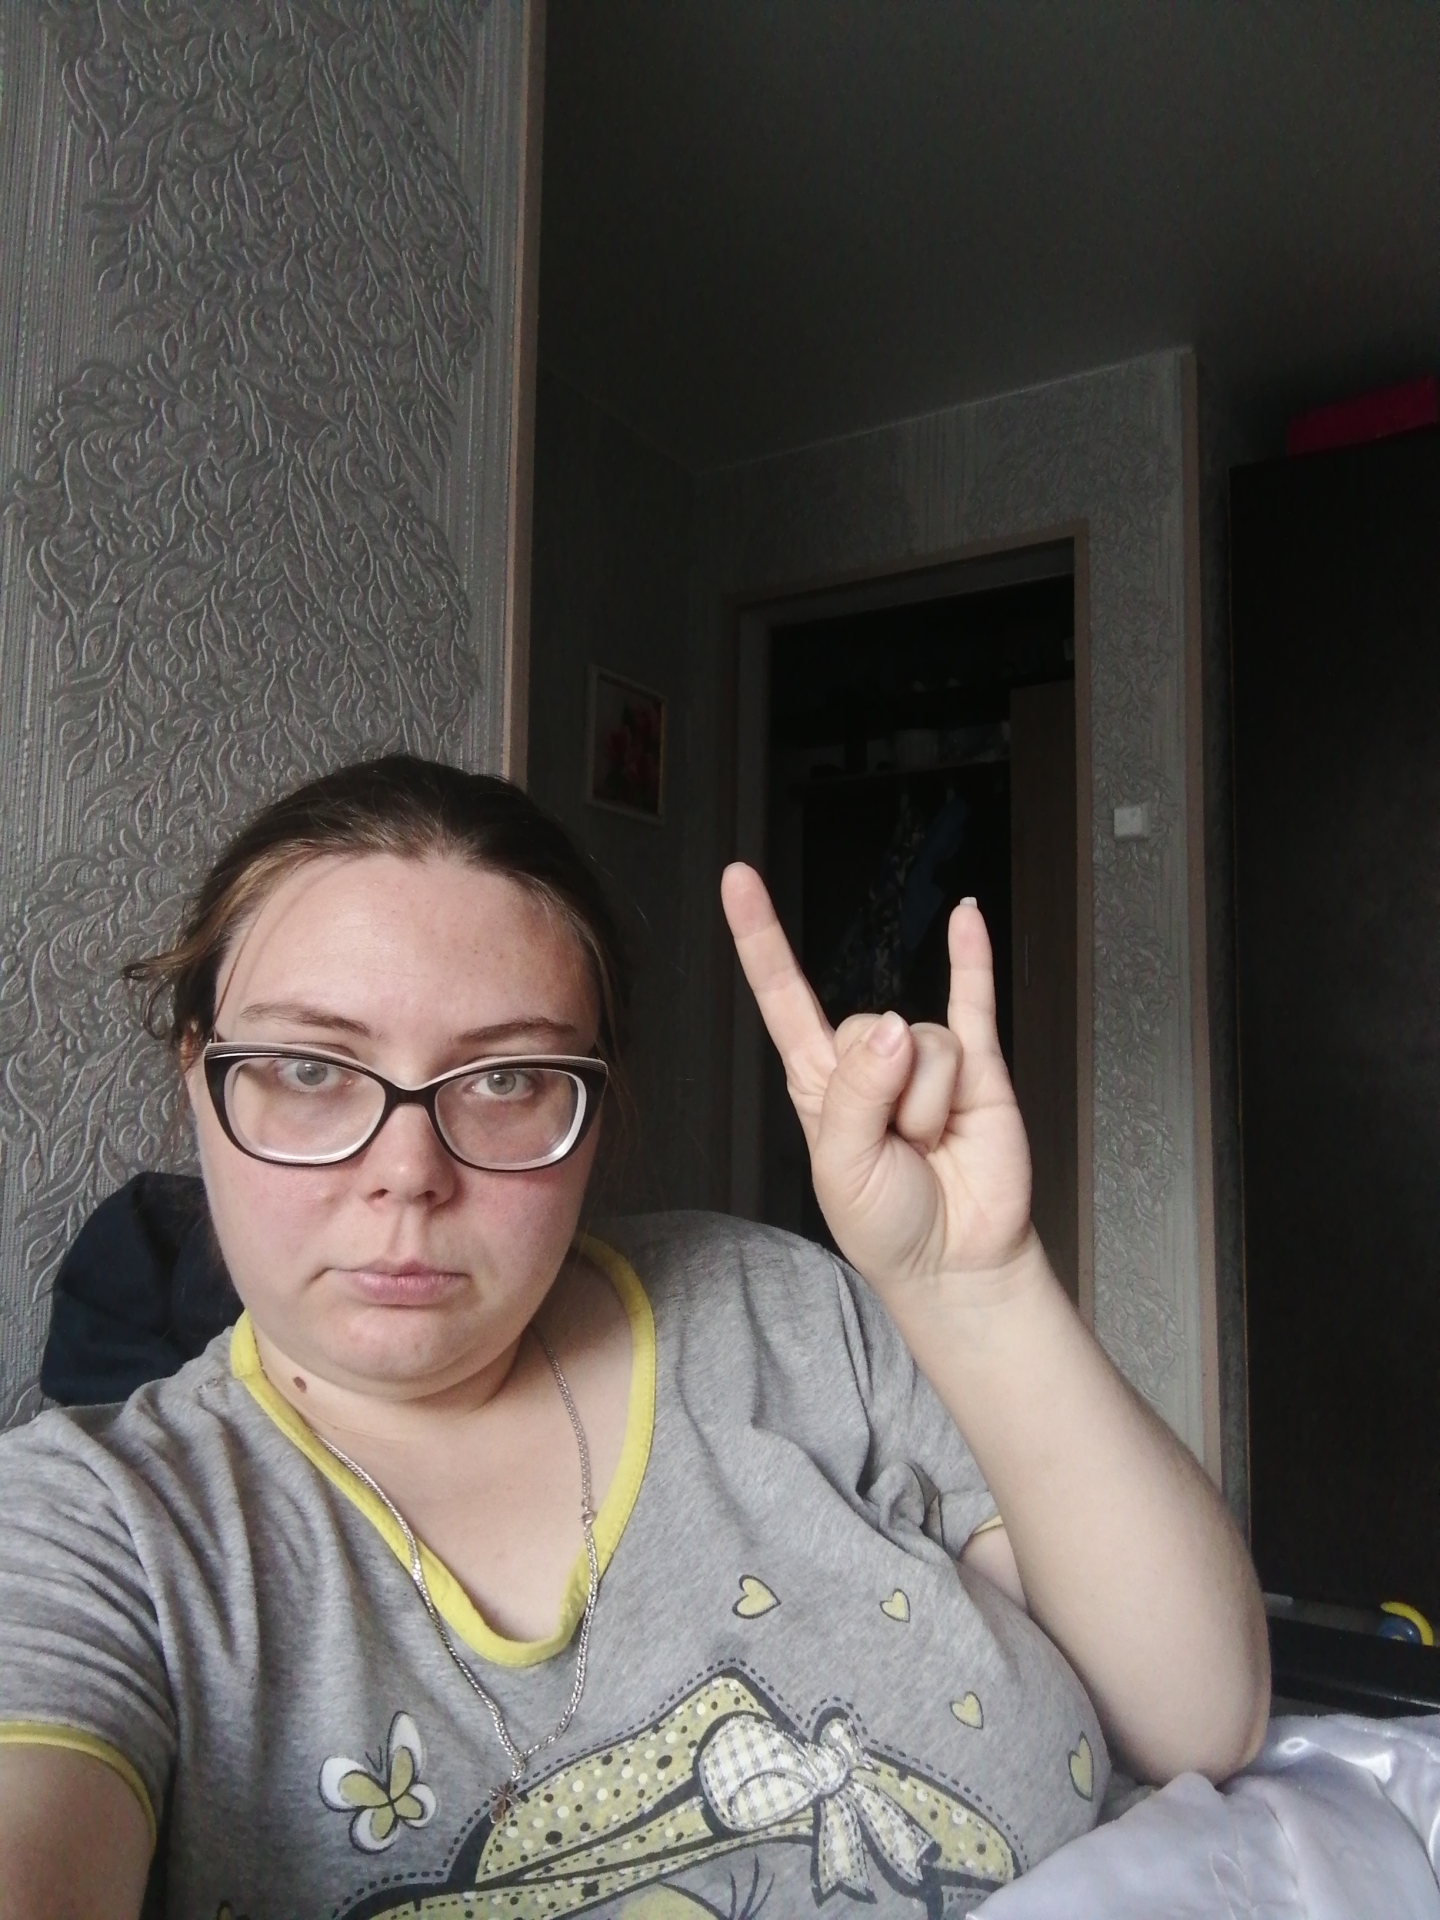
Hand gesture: rock